Hurricane Dennis (1981)

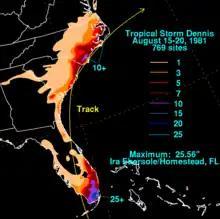
Total rainfall in the United States from Dennis

Dennis passed through the Caribbean Sea as a tropical depression and during its tropical wave stage, limiting impacts to heavy rainfall on Martinique, Saint Lucia, the Virgin Islands, Hispaniola, and the Greater Antilles. In Jamaica, portions of the island received about of precipitation. The resultant flooding forced the evacuation of dozens of residents and left at least 50 people homeless.